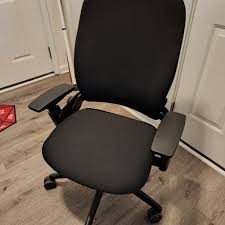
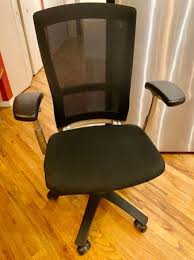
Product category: items_chair
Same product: no